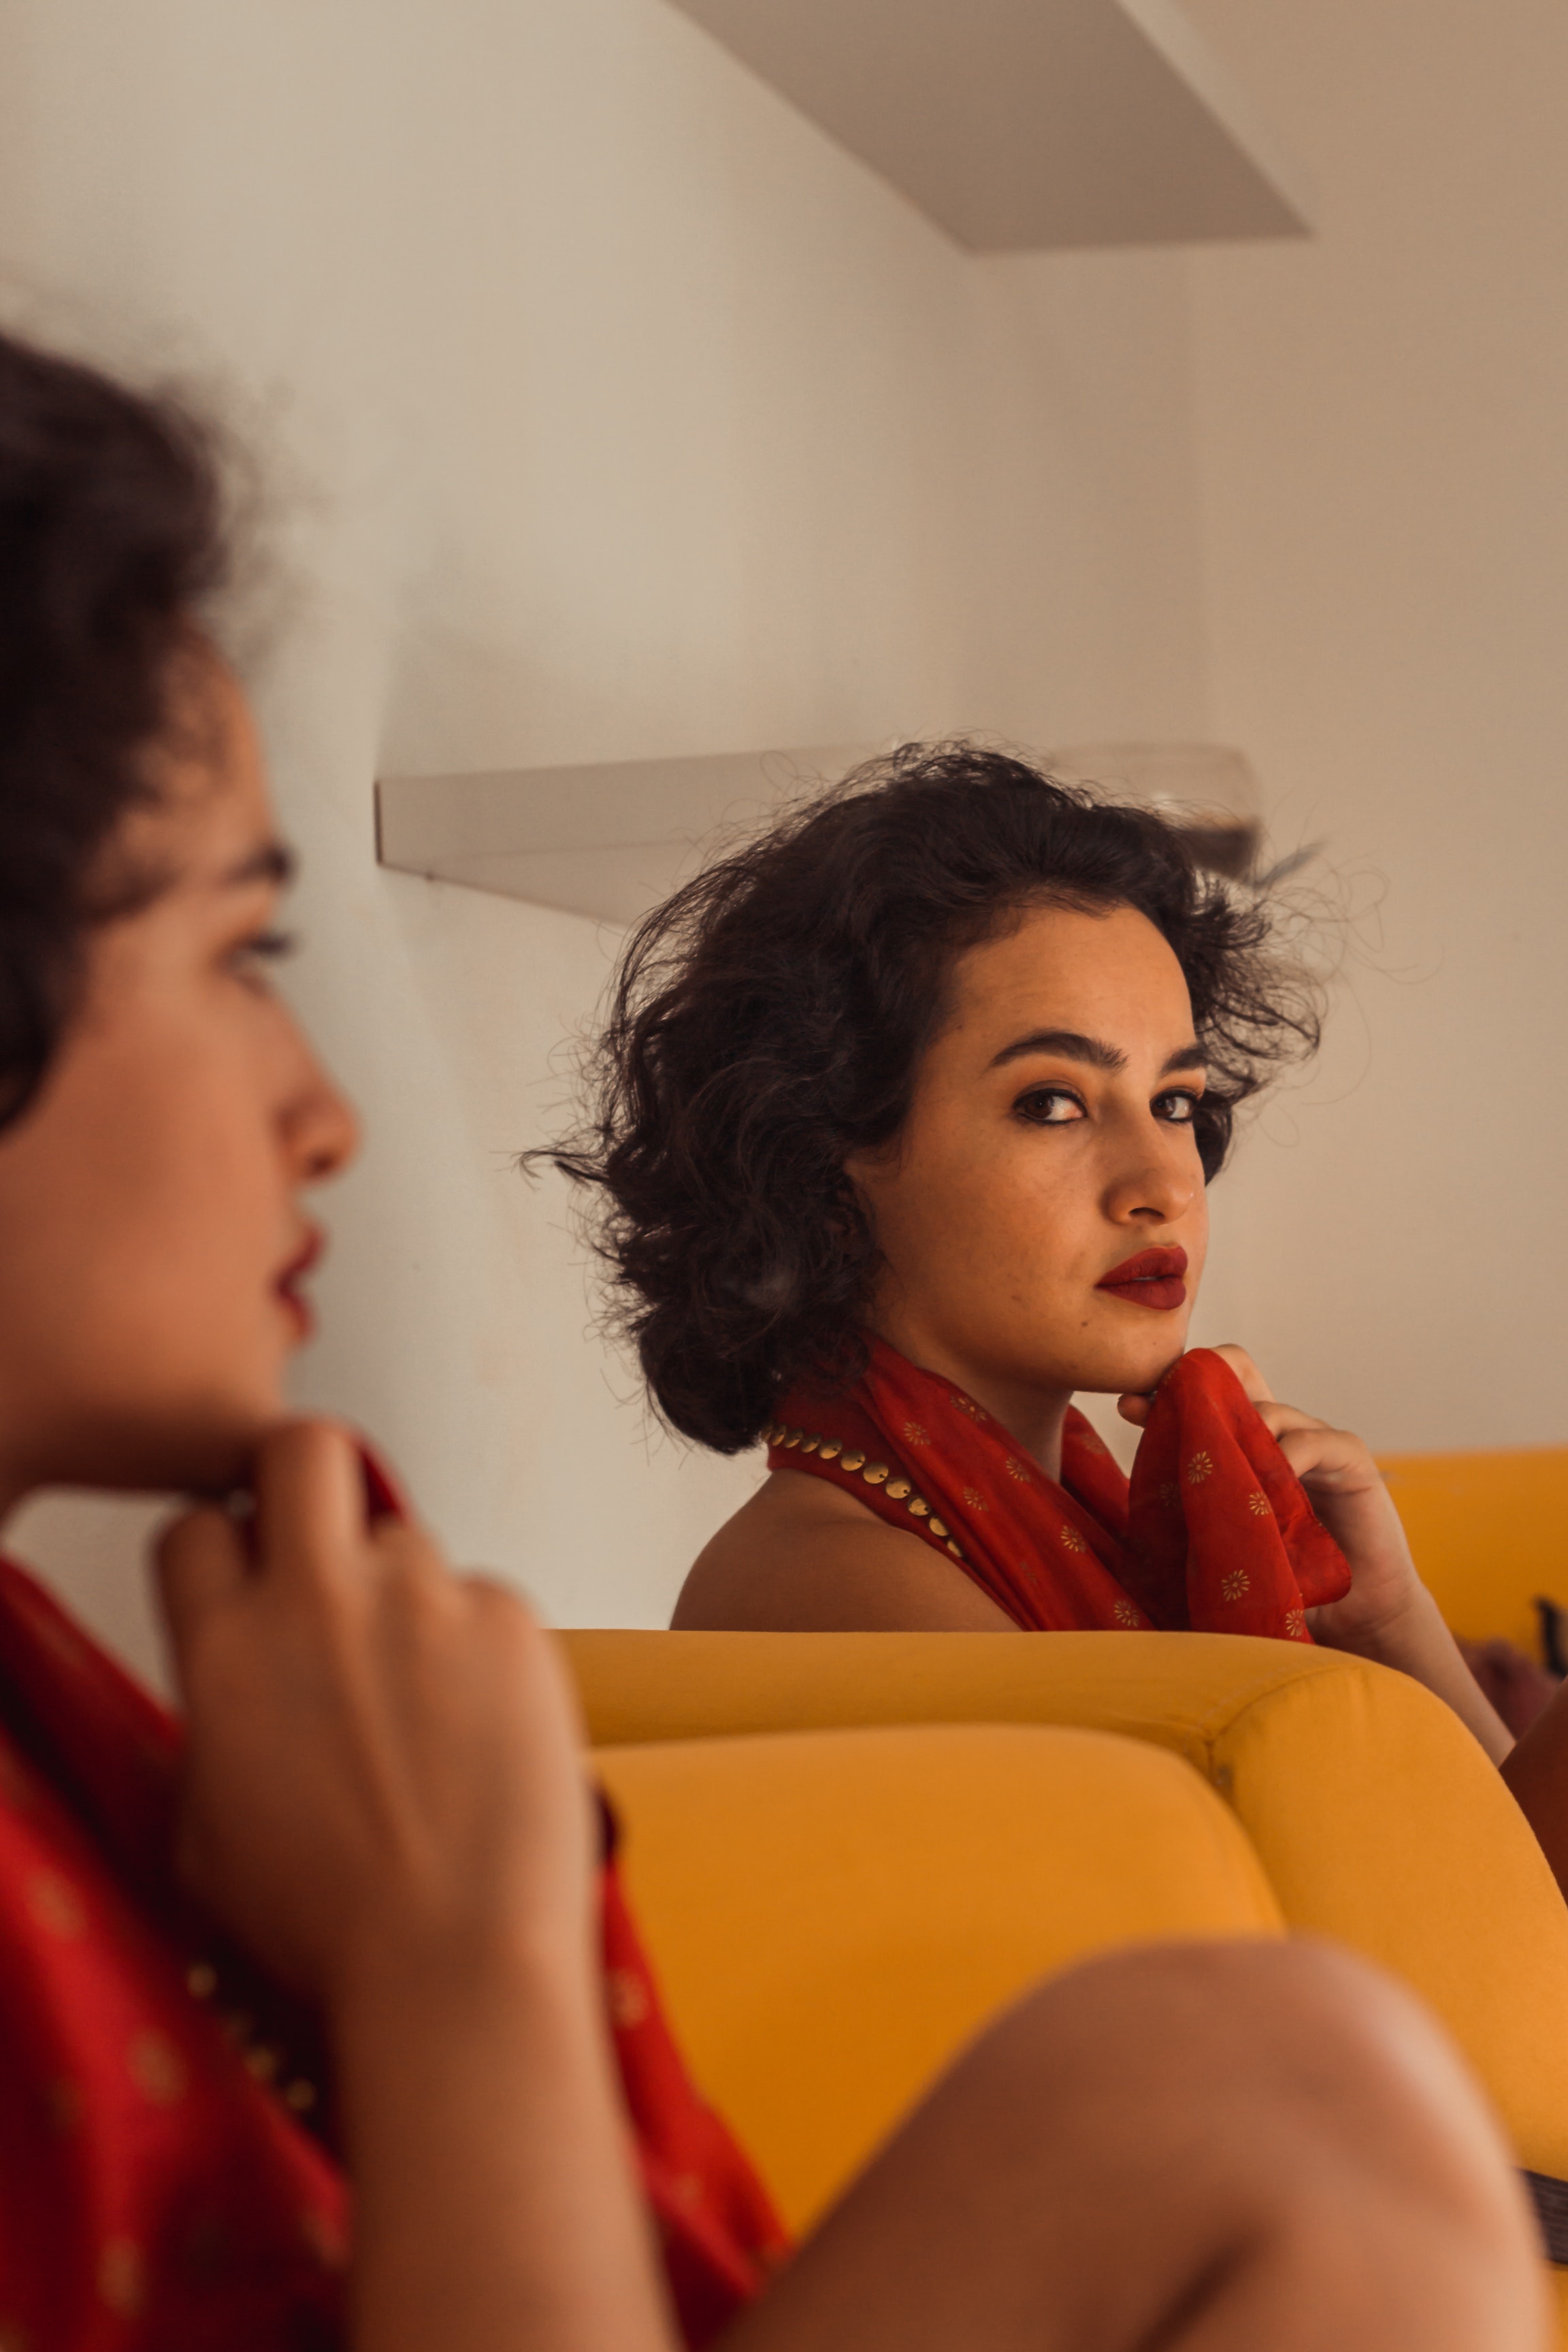
red, yellow, fun, black hair, photography, child, happy, smile, conversation